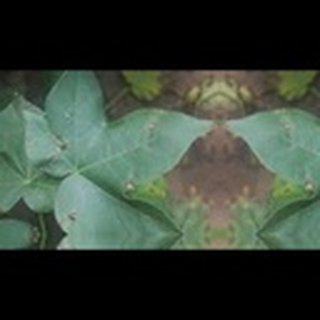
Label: cotton_target_spot